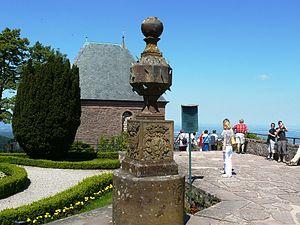
L'Abbaye de Hohenbourg encore appelée Couvent du mont Sainte-Odile fut fondée en 680 par sainte Odile. Elle connut un essor exceptionnel au cours de la moitié du XIIᵉ siècle avec l'arrivée en 1150 de l'abbesse Relinde. C'est elle qui introduit dans la communauté la règle de saint Augustin.